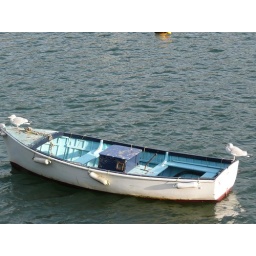
It looks like the seagulls have made a home for themselves on this boat in the river!